511 Davida

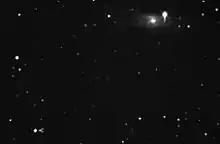
Asteroid 511 Davida (lower left at mag 12.5) near galaxy NGC 5792

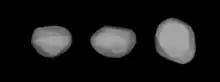
3D model of Davida based on lightcurve modeling

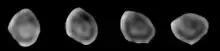
Keck telescope image sequence of Davida showing its rotation

Davida is approximately 270–310 km in diameter and comprises an estimated 1.5% of the total mass of the asteroid belt. It is a C-type asteroid, which means that it is dark in colouring with a carbonaceous chondrite composition.